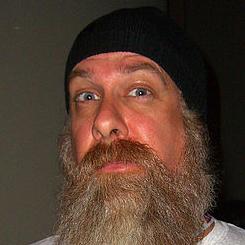
Age: 44